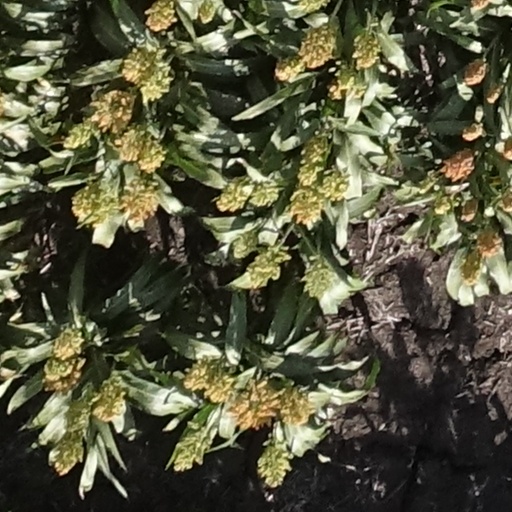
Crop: sorghum